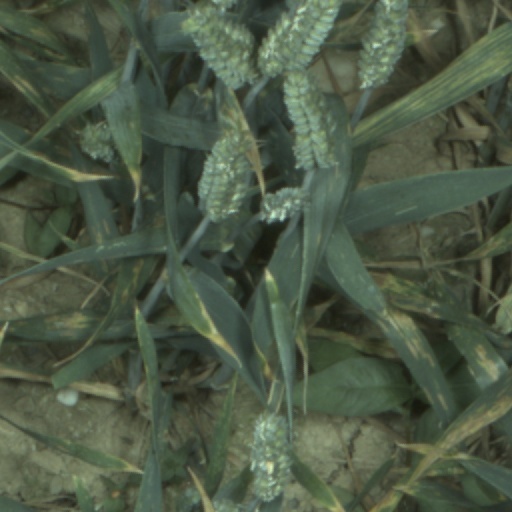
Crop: wheat